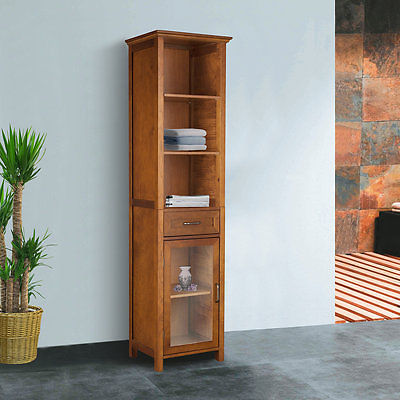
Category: cabinet